Jake Funk

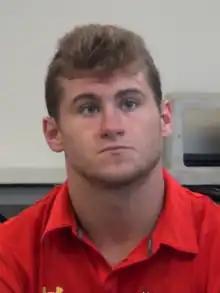
Funk in 2017

Jake Funk (born January 11, 1998) is an American professional football running back. He played college football for the Maryland Terrapins. In Maryland's four games during the 2020 season, which was shortened due to COVID-19, Funk averaged 129 rushing yards per game. He also led the Big Ten Conference and ranked second among all Football Bowl Subdivision running backs with an average of 8.6 rushing yards per carry. Funk was selected in the seventh round of the 2021 NFL draft by the Los Angeles Rams, and won a Super Bowl with the team in 2021.